Protector of the Indians

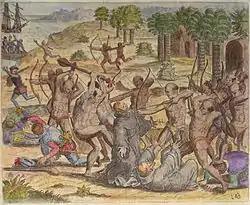
The Natives of Cumaná attack the mission after Gonzalo de Ocampo's slaving raid. Colored copperplate by Theodor de Bry, published in the "Relación brevissima de las indias".

As argued by Diego von Vacano in his article "Las Casas and the Birth of Race," the first theorist to lay the grounds for a racial conception in politics was Bartolomé de las Casas. Las Casas contributed to the administration of the "Protector of the Indians" significantly during his time in Spain. Las Casas was a participant in the Spanish conquest until his eyes were opened to the horrors of the conquest experienced by the native populations. After witnessing the harsh treatment of native people in Spanish colonies, Las Casas pursued further education in the moral and juridical conceptions of just war, which he then used in an attempt to defend native peoples from such unjust conquests as "Protector of the Indians."